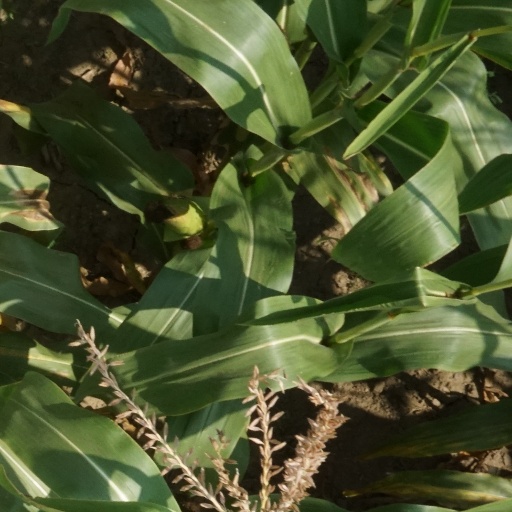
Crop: maize; corn